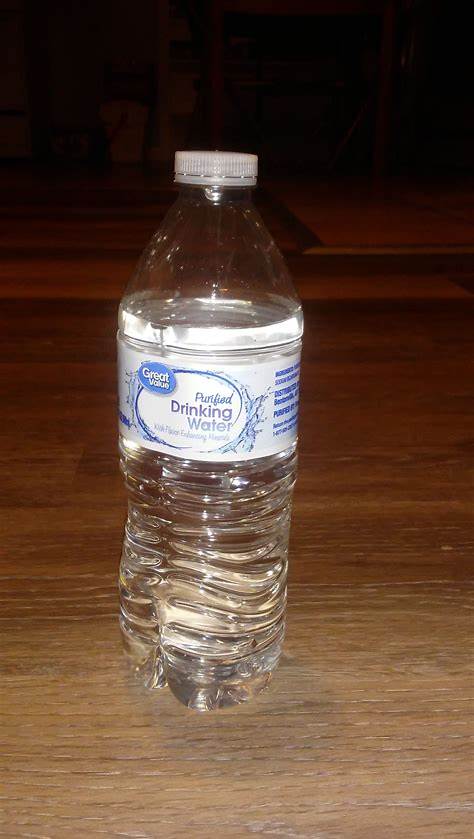
Waste category: plastic